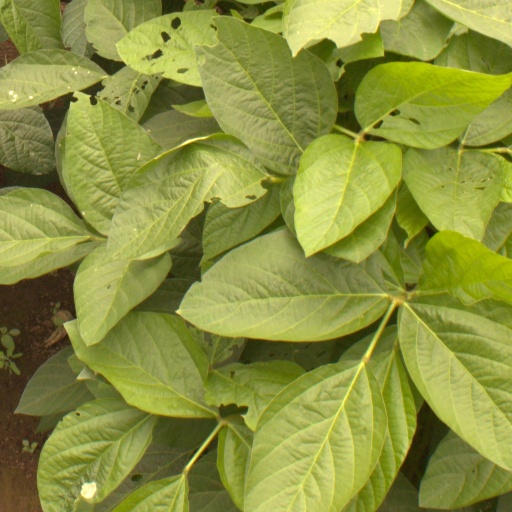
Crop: soybean